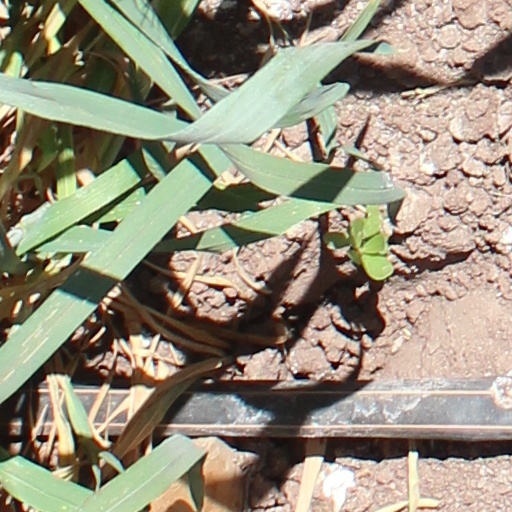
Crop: wheat